John Harrison (died 1669)

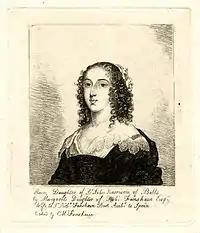
Portrait of Sir John Harrison's daughter Ann, who married Sir Richard Fanshawe, 1st Baronet and Ambassador to Spain

Harrison died at the age of 80, at Balls Park, Hertford and was buried at All Saints' Church, Hertford.